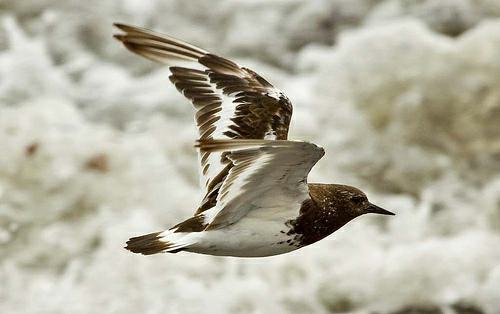
A photo of a elegant tern